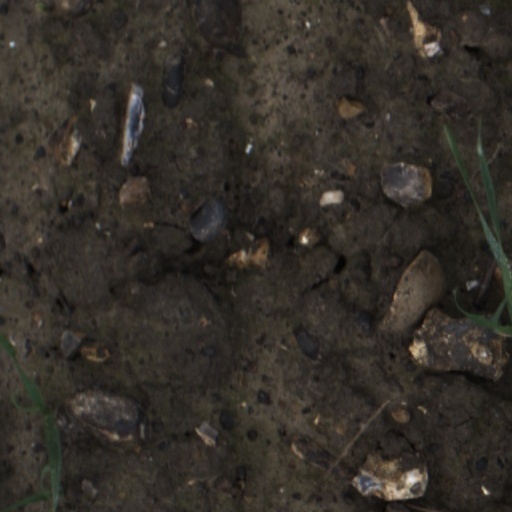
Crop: wheat